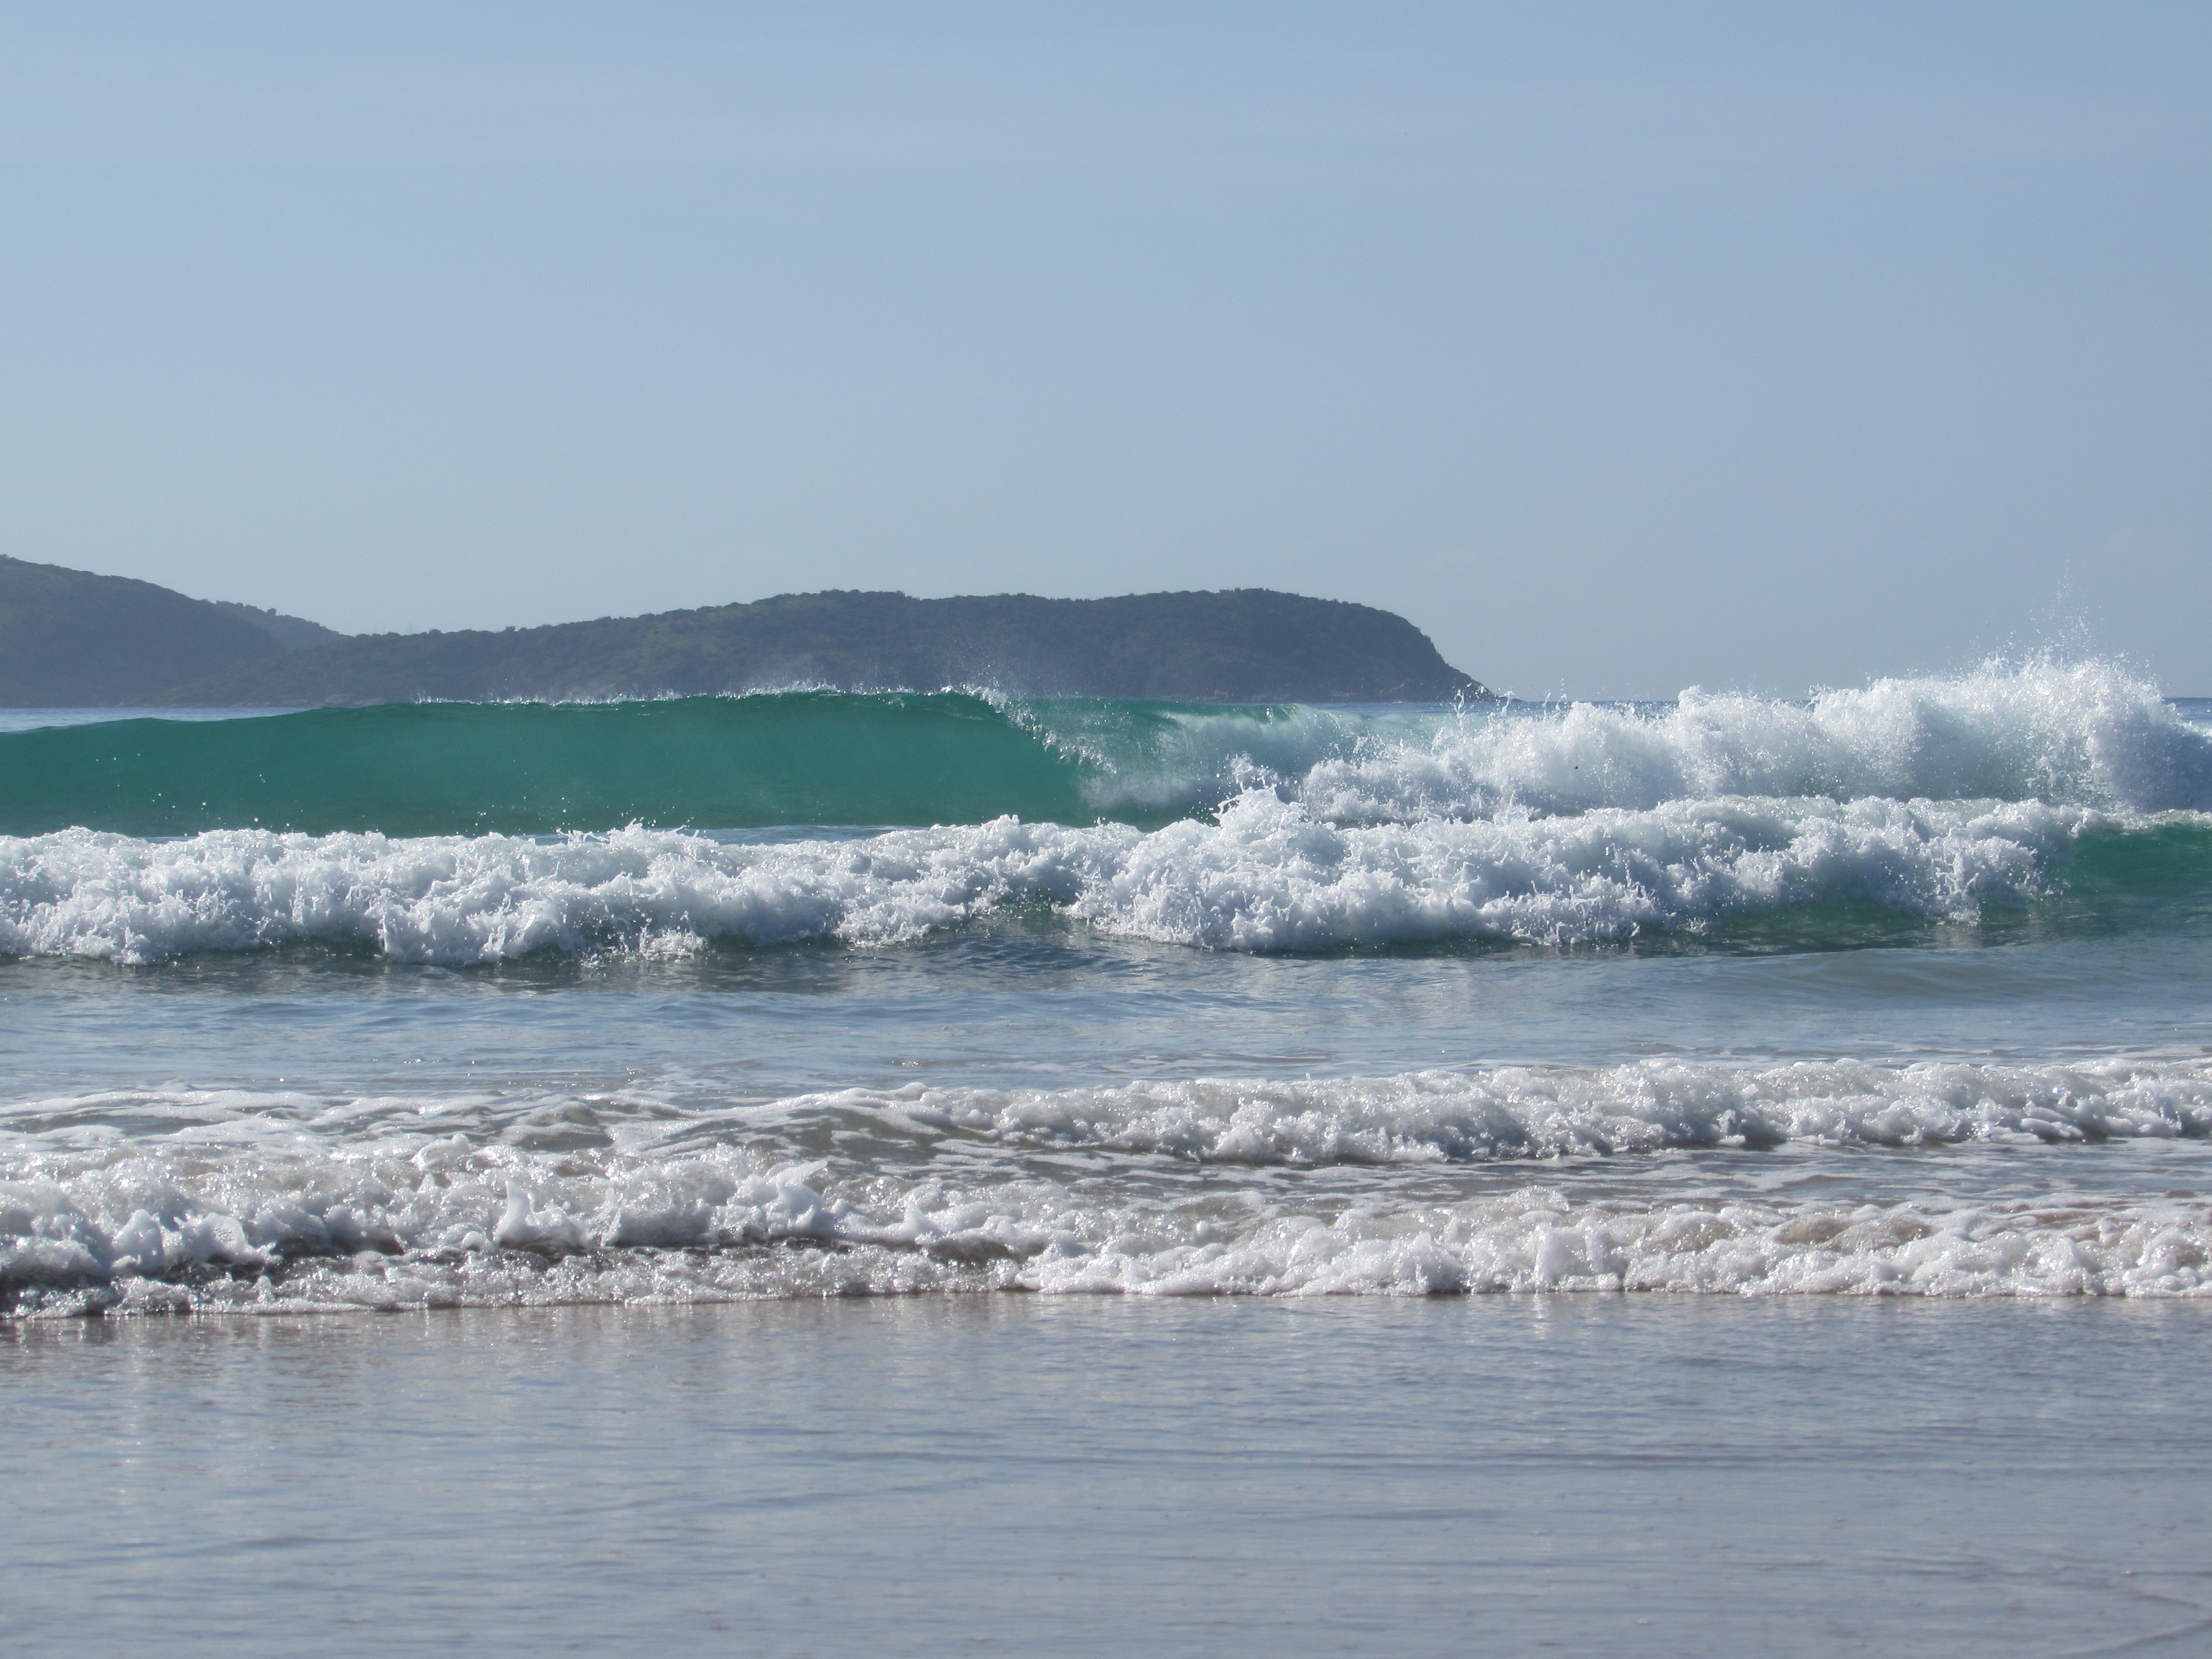
beach, sea, coast, water, ocean, shore, wave, wind, surfing, bay, body of water, rio de janeiro, waves, mar, brazil, water sport, wind wave, boardsport